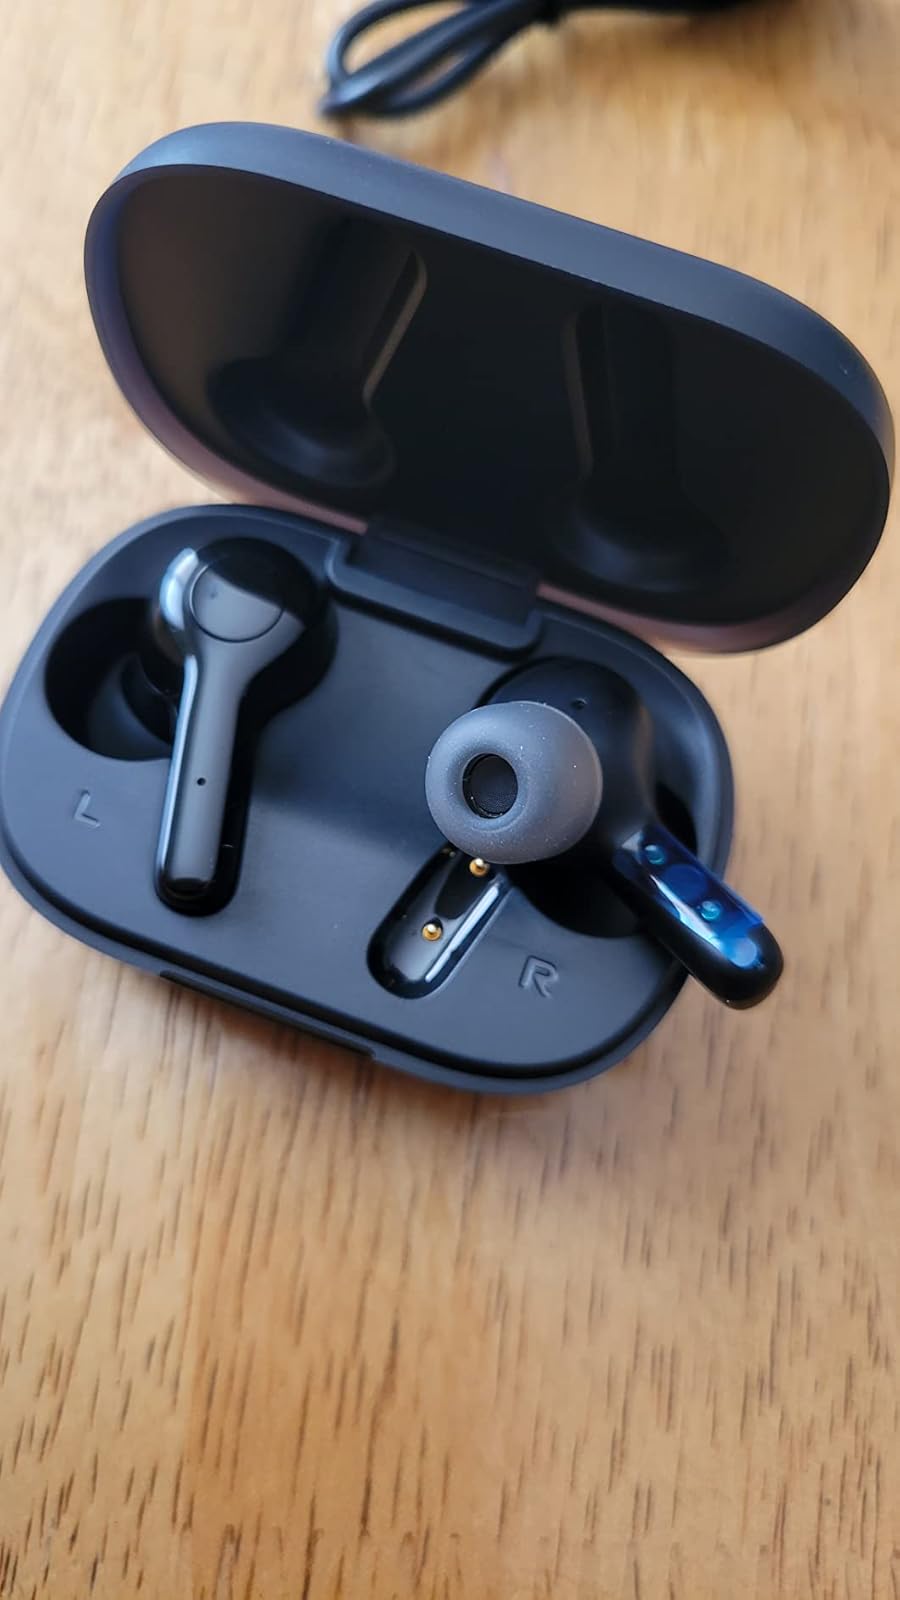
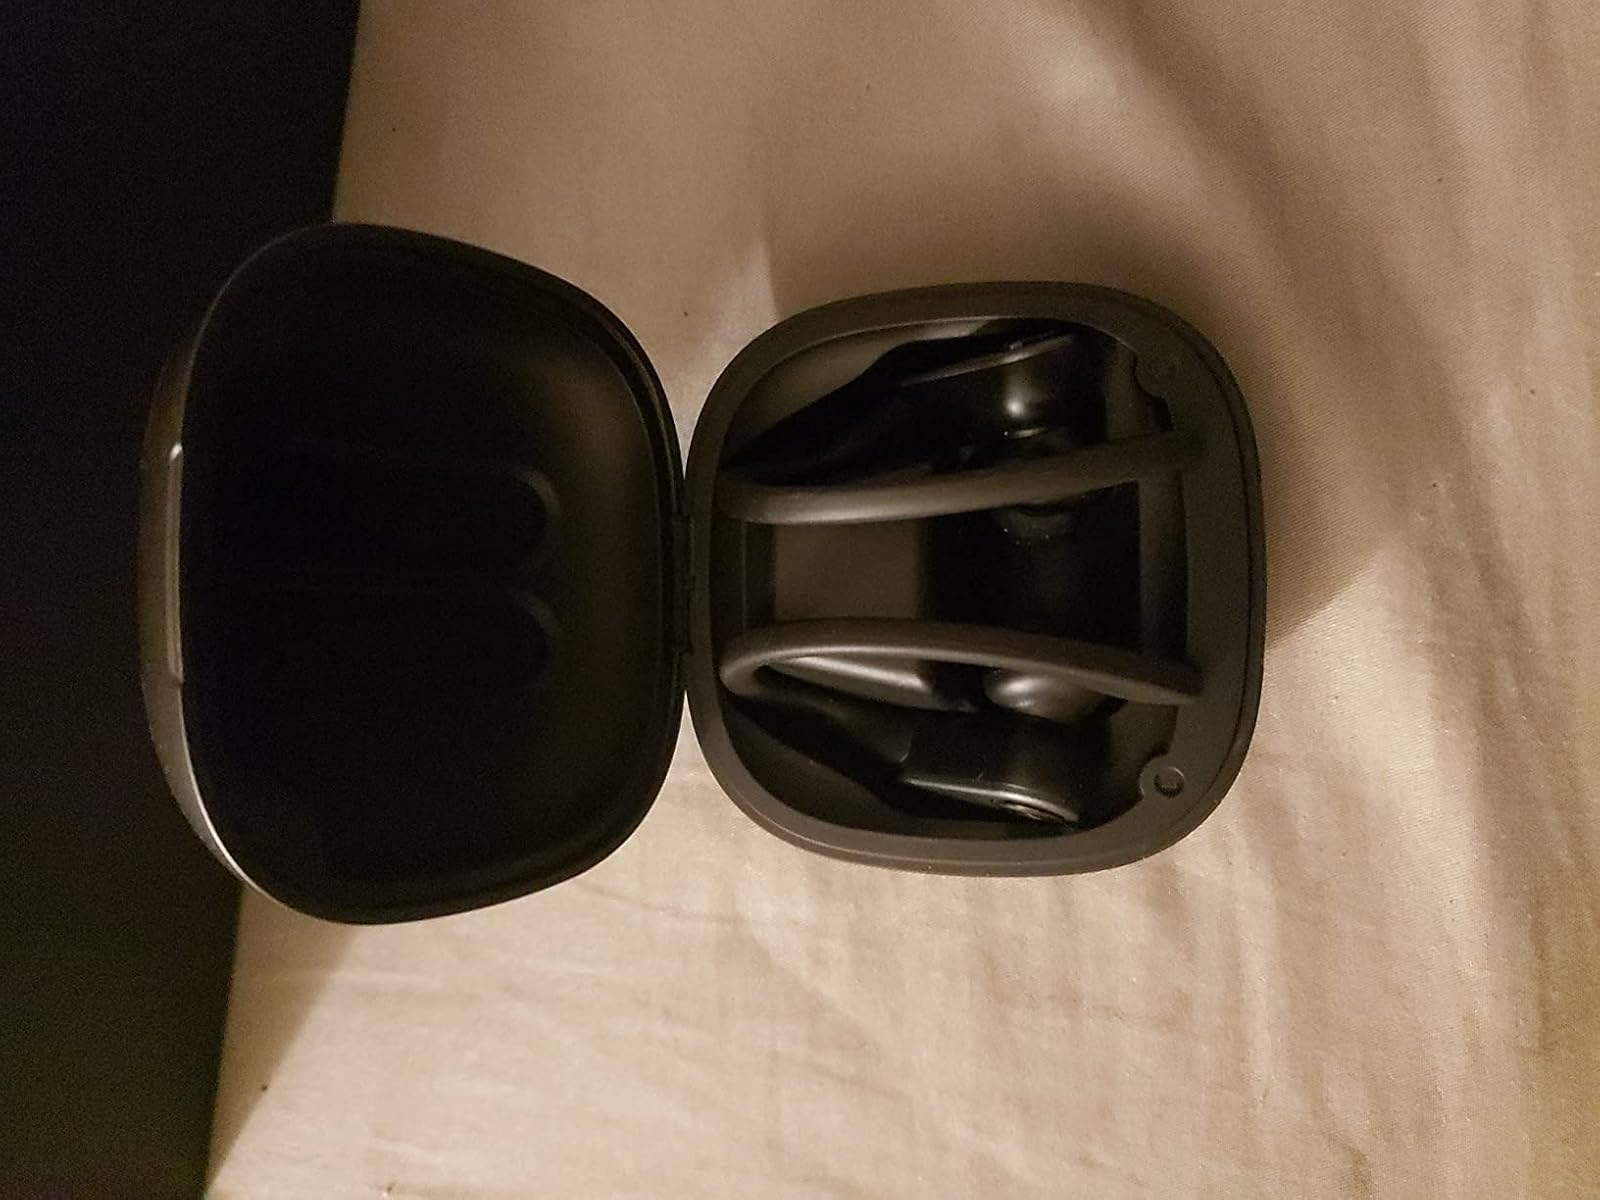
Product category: earbuds
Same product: no